KDKA (AM)

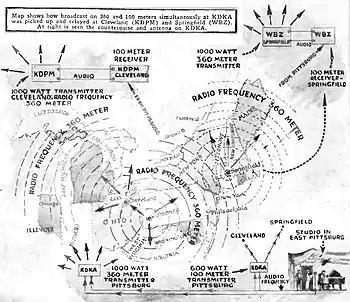
Diagram of shortwave links used by KDKA in East Pittsburgh for rebroadcasts by KDPM in Cleveland and WBZ East Springfield, Massachusetts (1923)

In 1923, KDKA began simulcasting its broadcasts on shortwave, and for a while used this as a link for transmitting its programs for rebroadcast by station KFKX in Hastings, Nebraska, as part of an experiment to use shortwave signals as a cheaper alternative to leasing long-distance telephone lines to transmit network programming between stations. It was decided to test the practicality of using shortwave transmissions for distributing programming originating at KDKA. Beginning on March 4, 1923, KDKA, in addition to its normal operation on 360 meters (833 kHz), transmitted on shortwave wavelengths from 80 to 100 meters (3,750 to 3,000 kHz), for local rebroadcasts on 360 meters by both KDPM in Cleveland, Ohio and WBZ in East Springfield, Massachusetts.